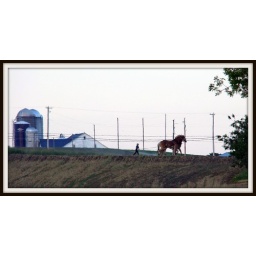
A young Amish boy and his Belgium horse work this field in Lancaster County, Pennsylvania. View large.